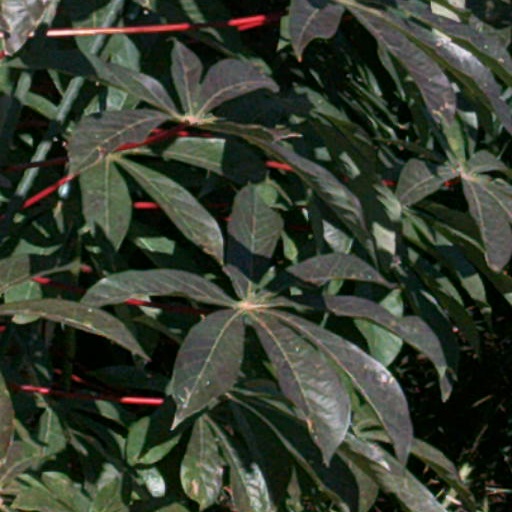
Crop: cassava